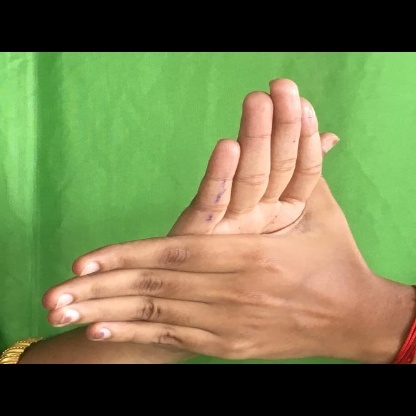
Mudra: Chakra